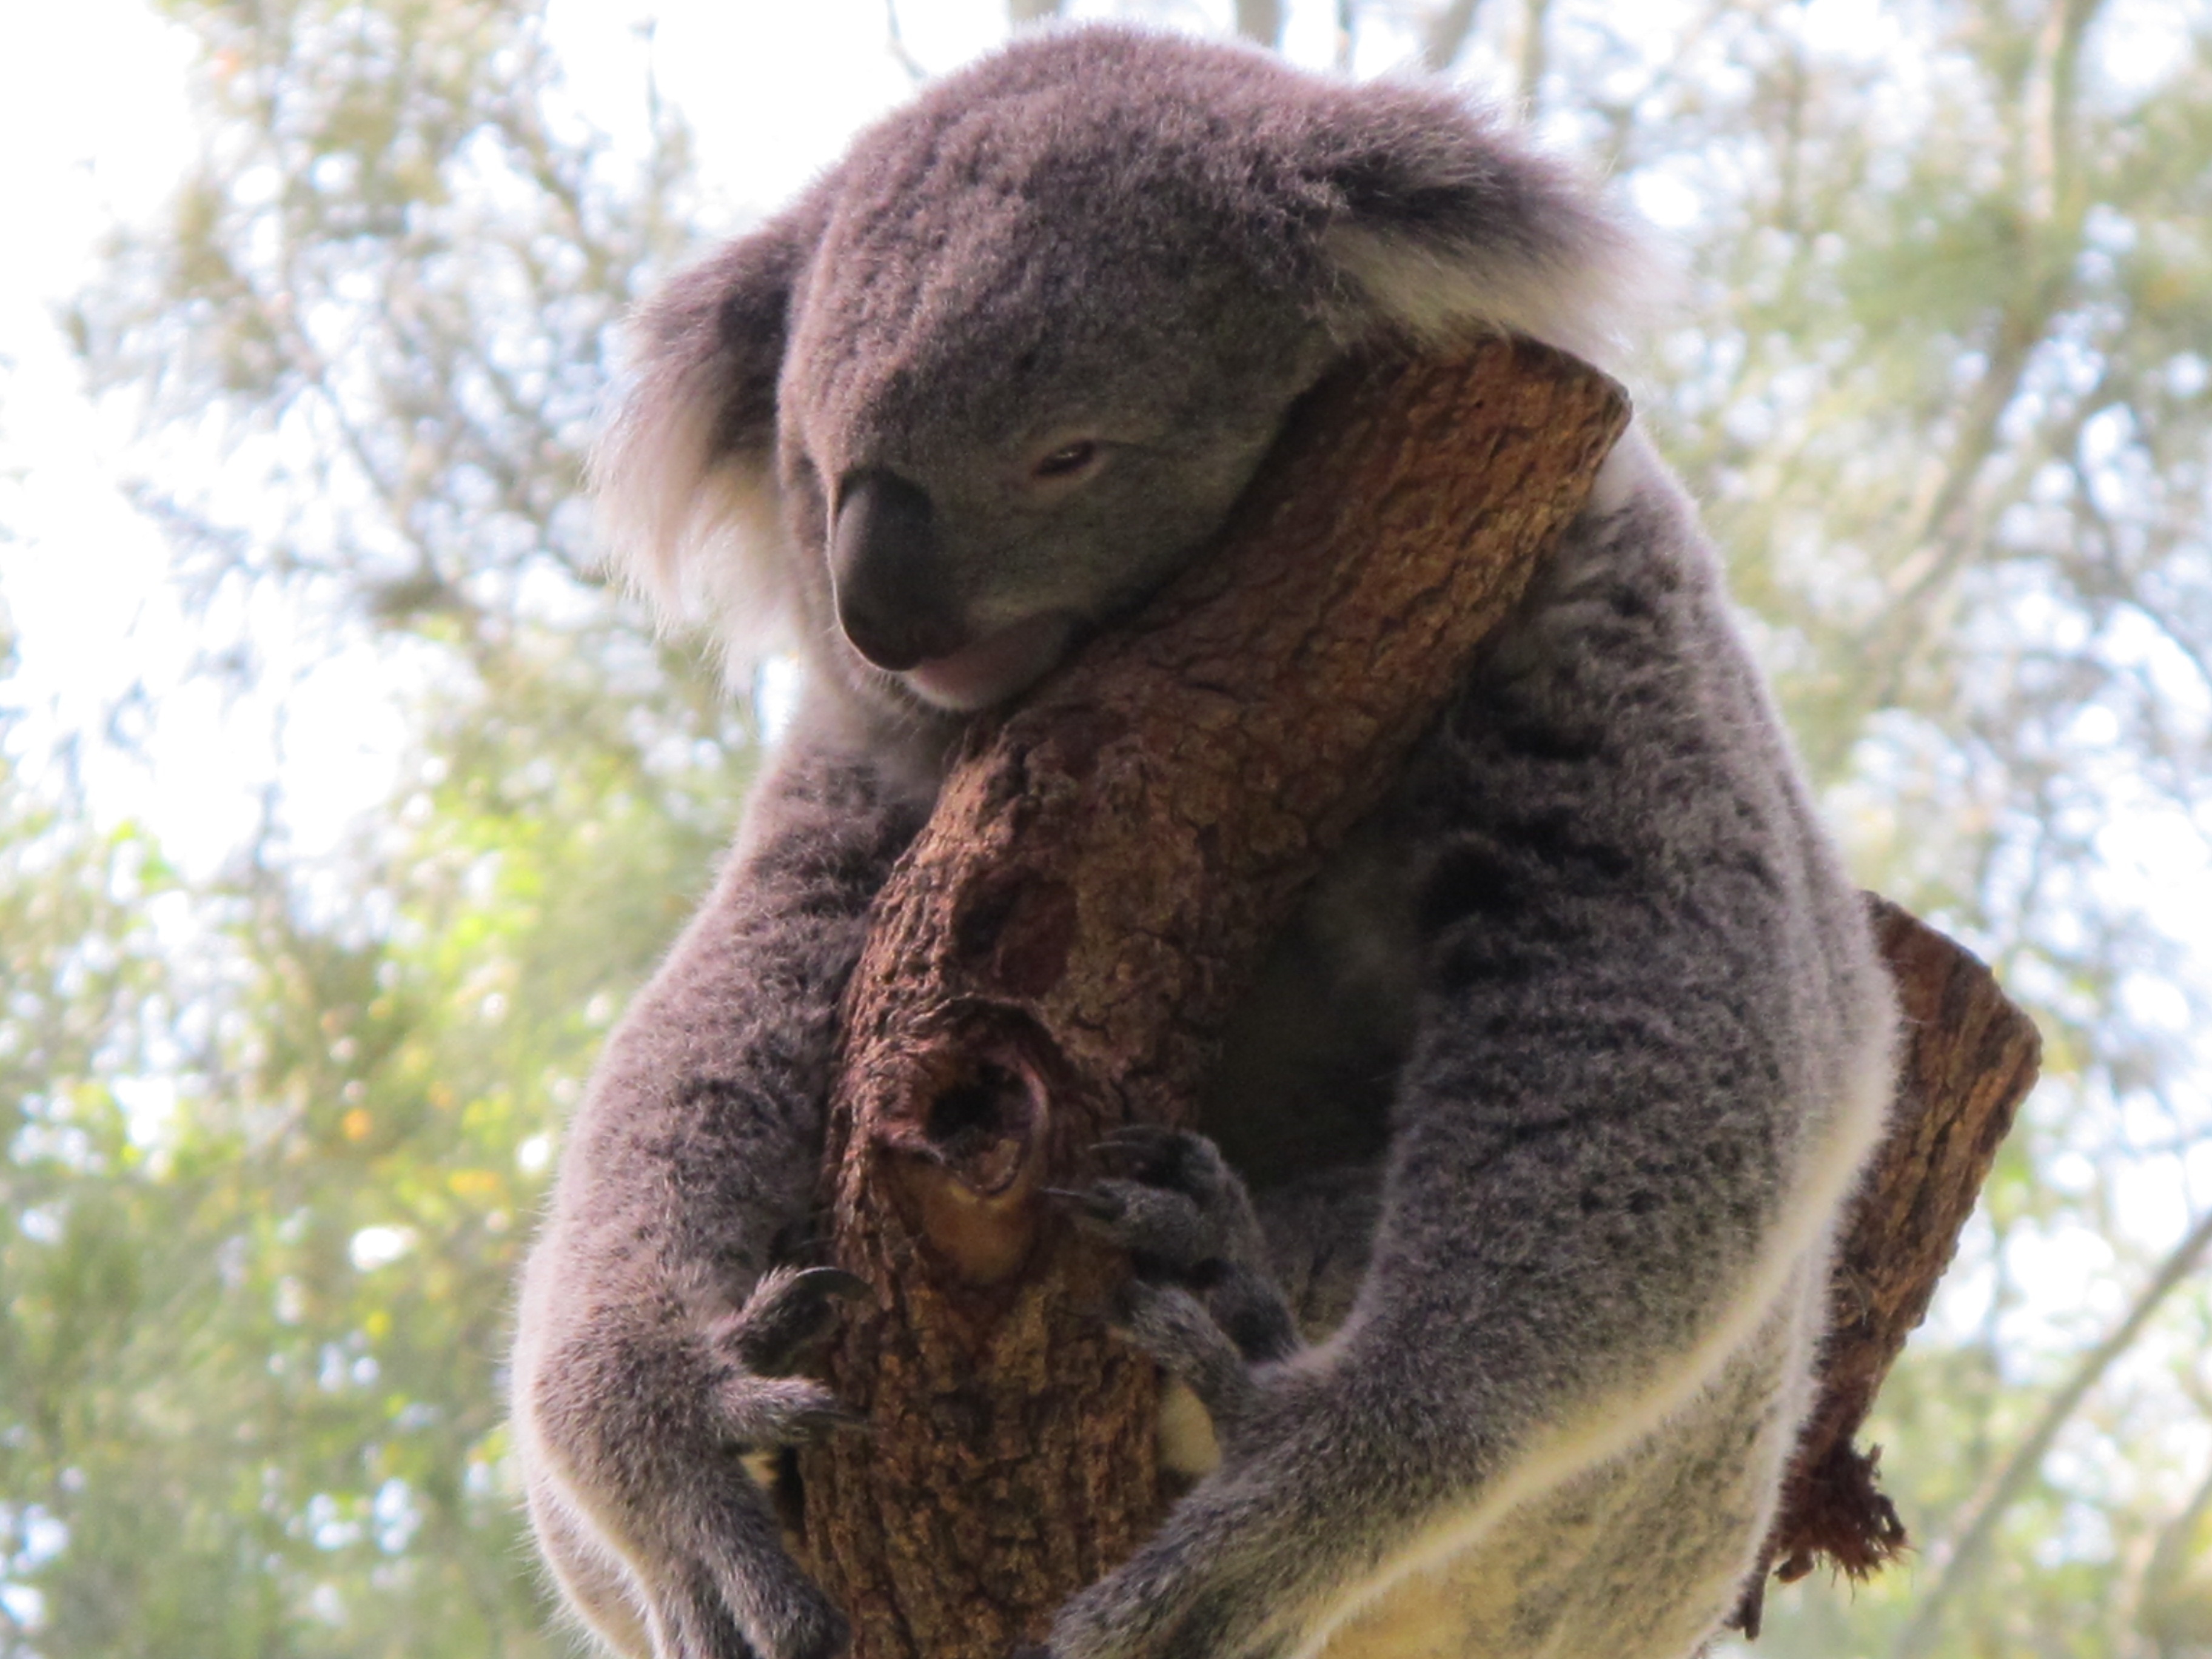
wildlife, mammal, fauna, australia, vertebrate, koala, marsupial, koala bear, cuddly animal, sleepy koala pouched mammal